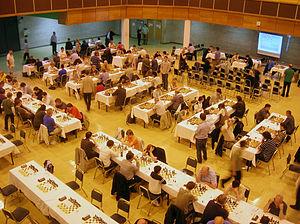
Le championnat d'échecs de Grande-Bretagne est organisé chaque année par la Fédération britannique des échecs depuis 1904.